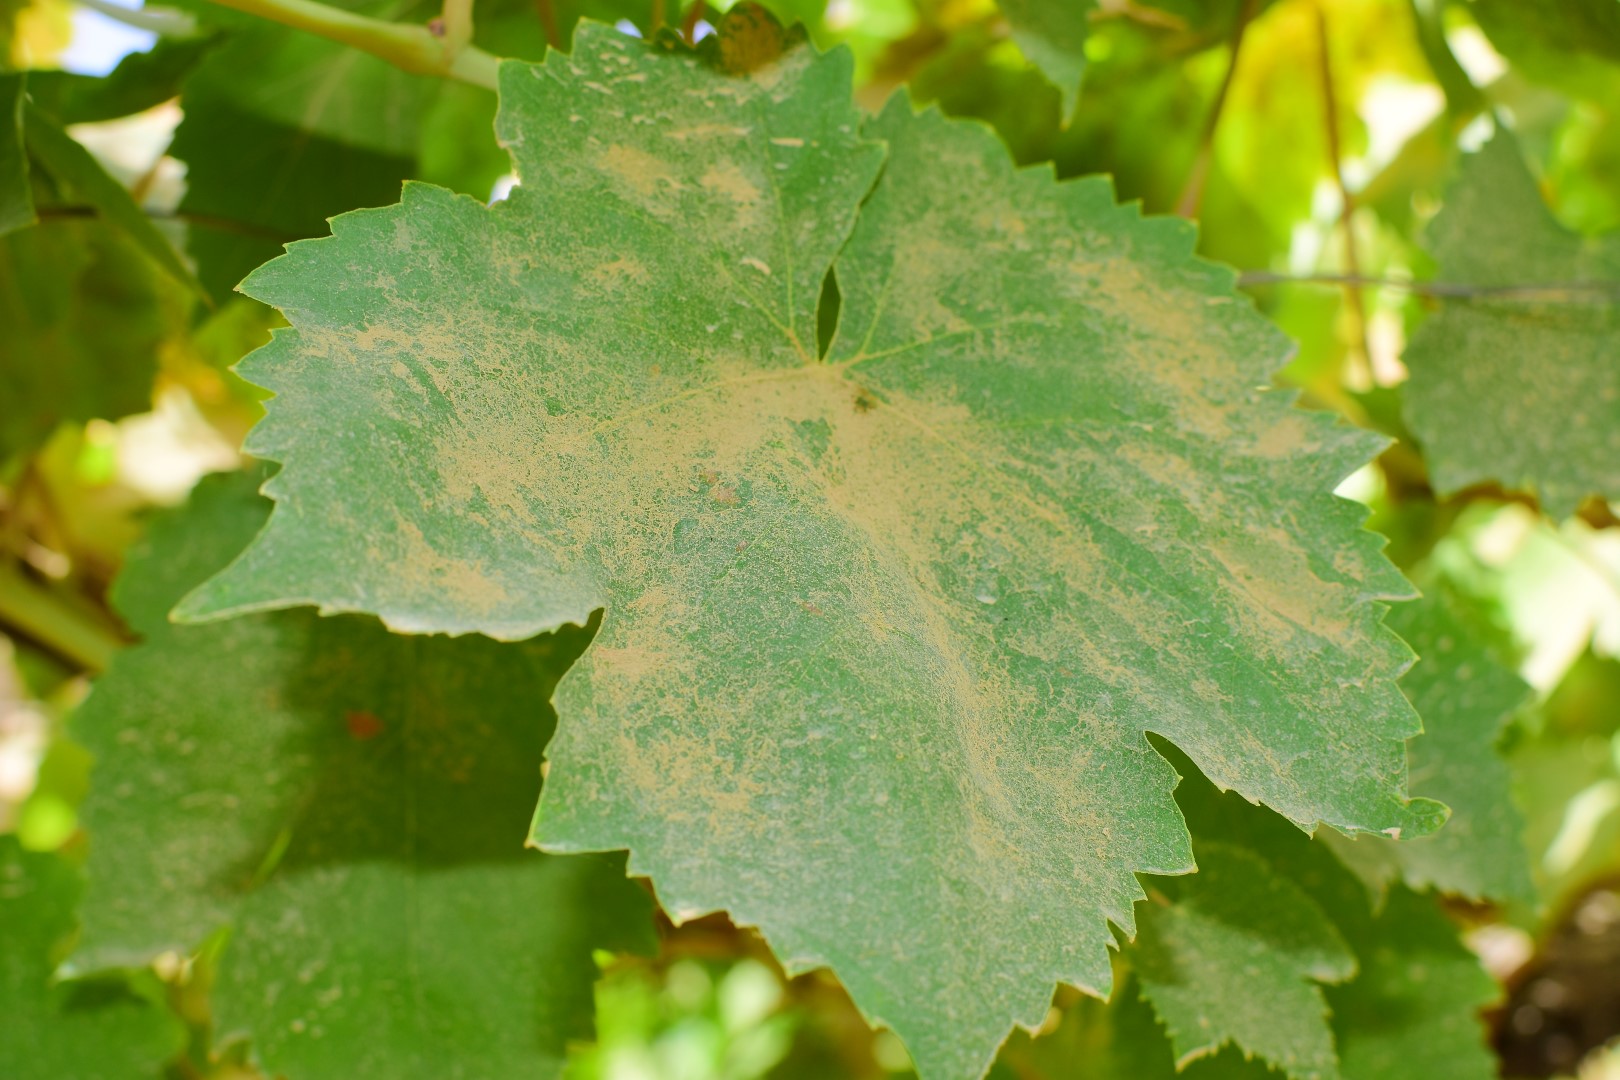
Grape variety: Thompson Seedless